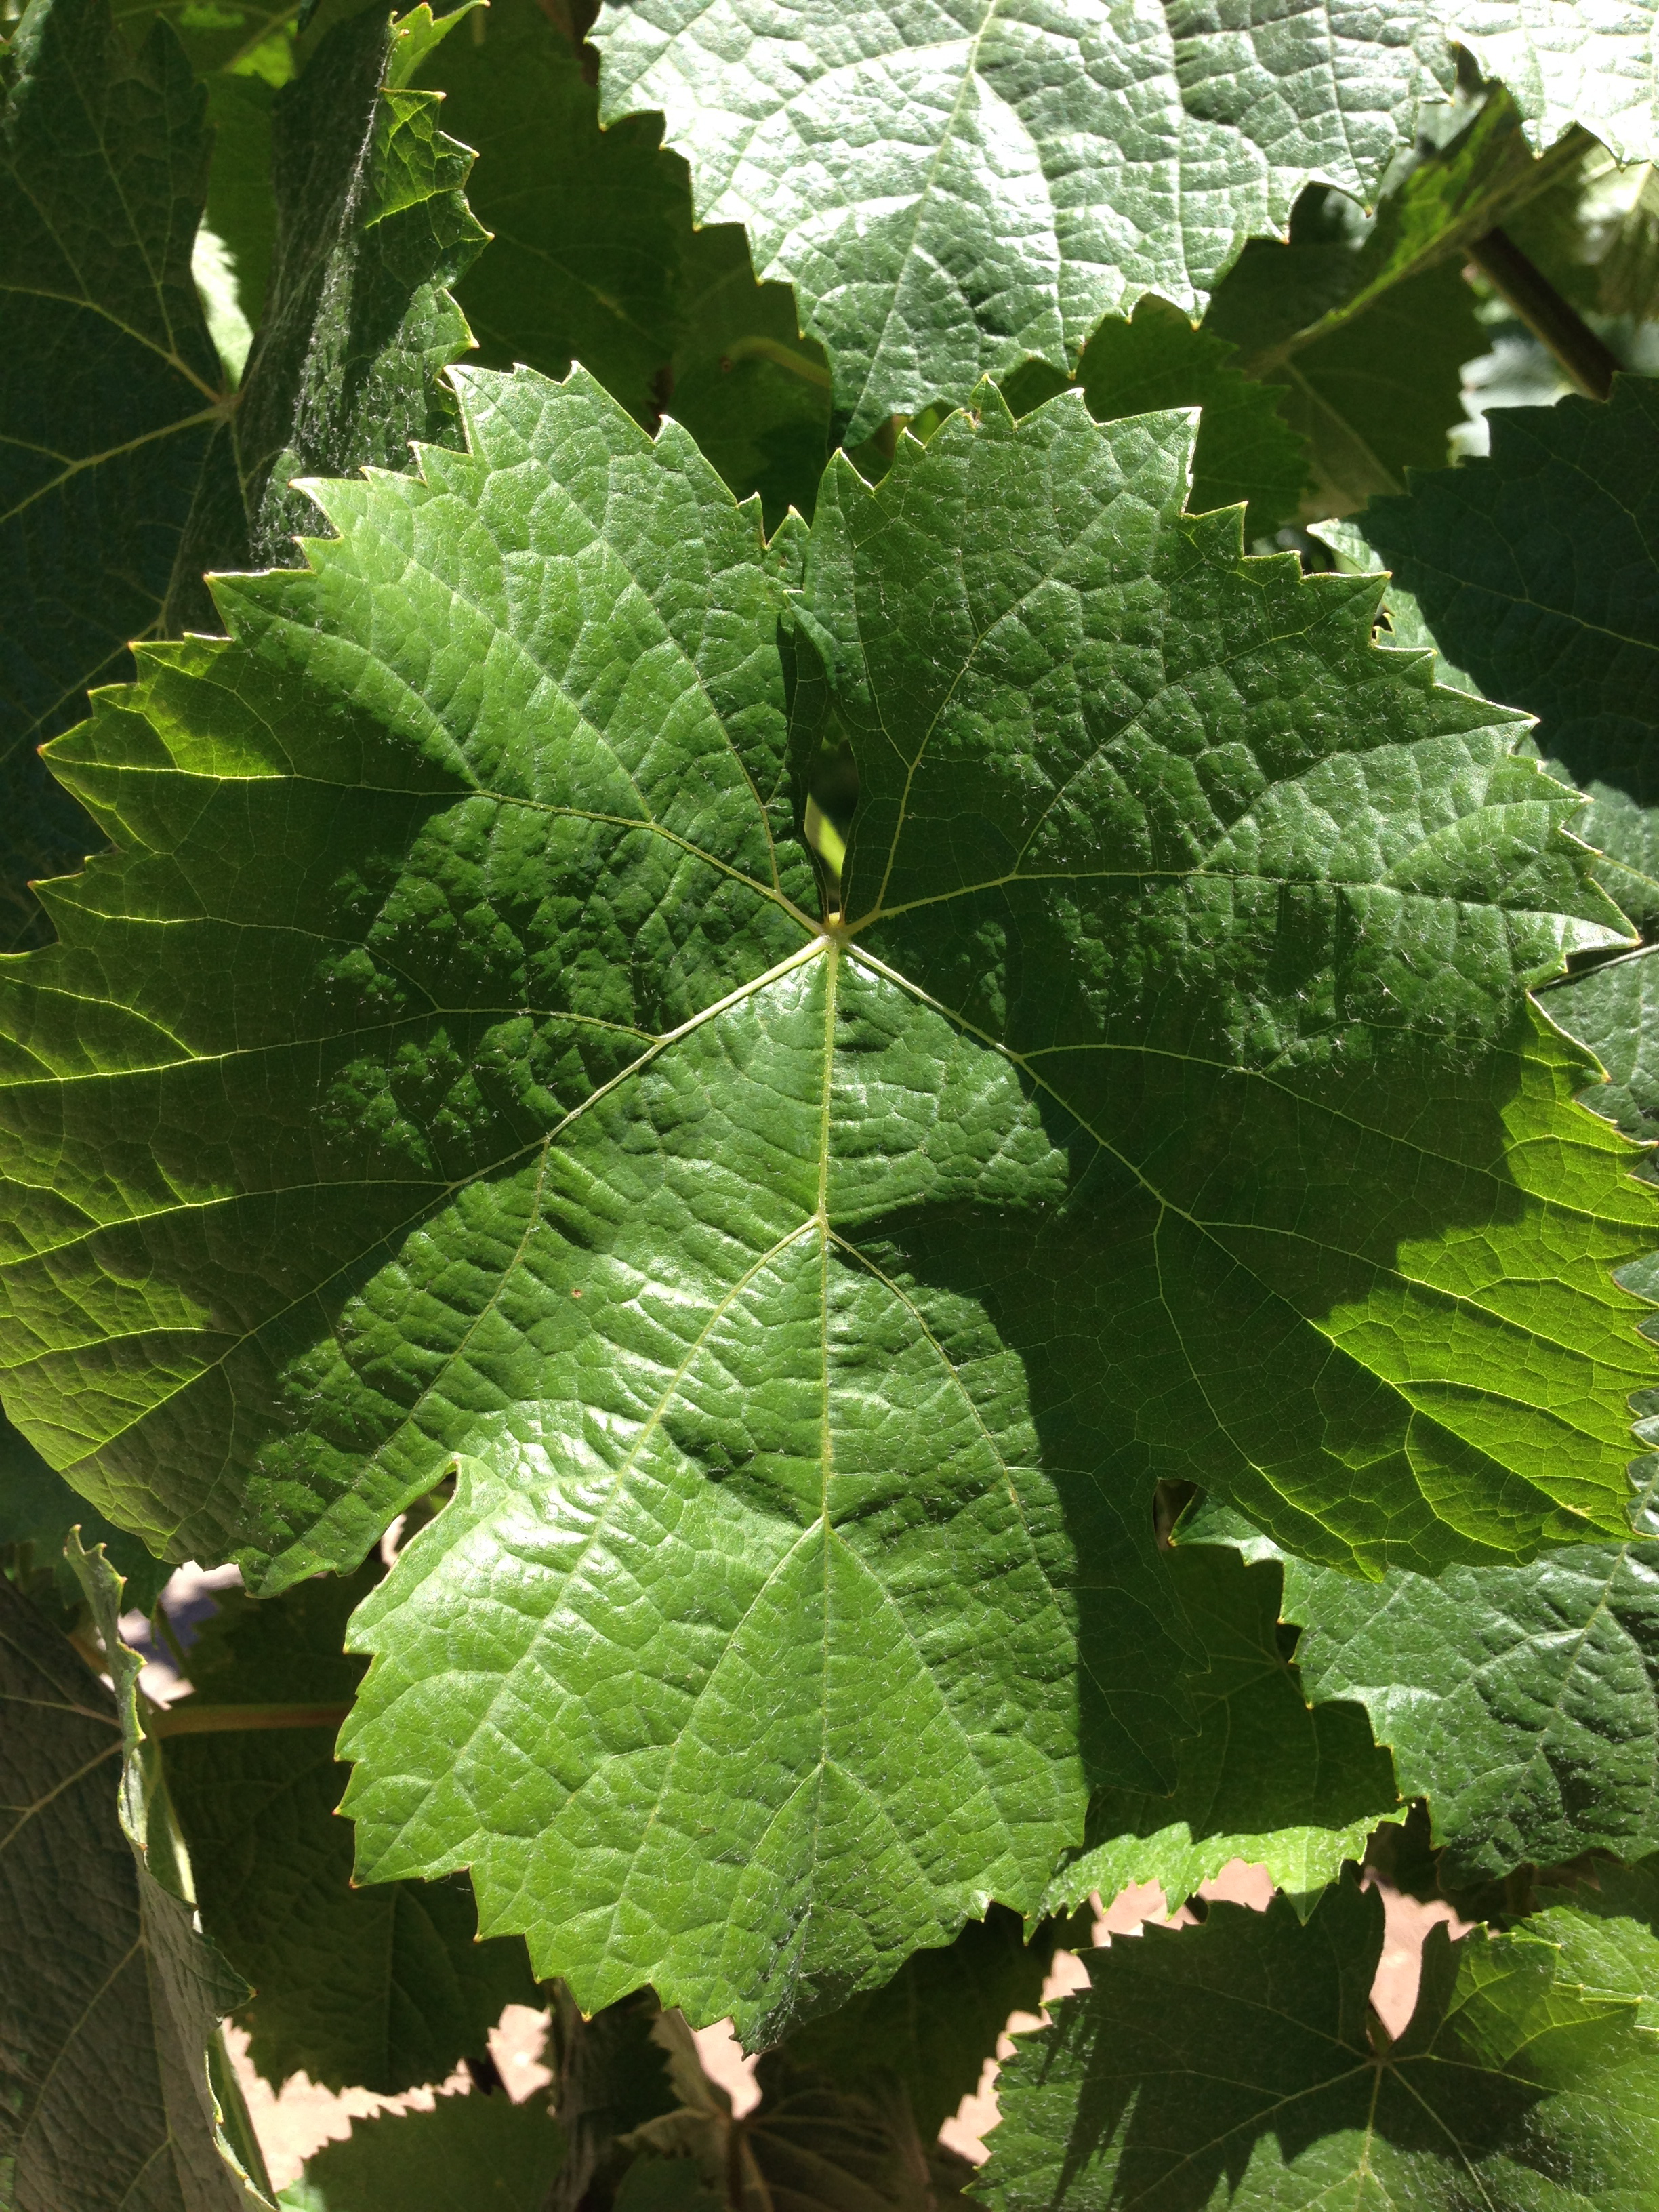
Labels: grape leaf